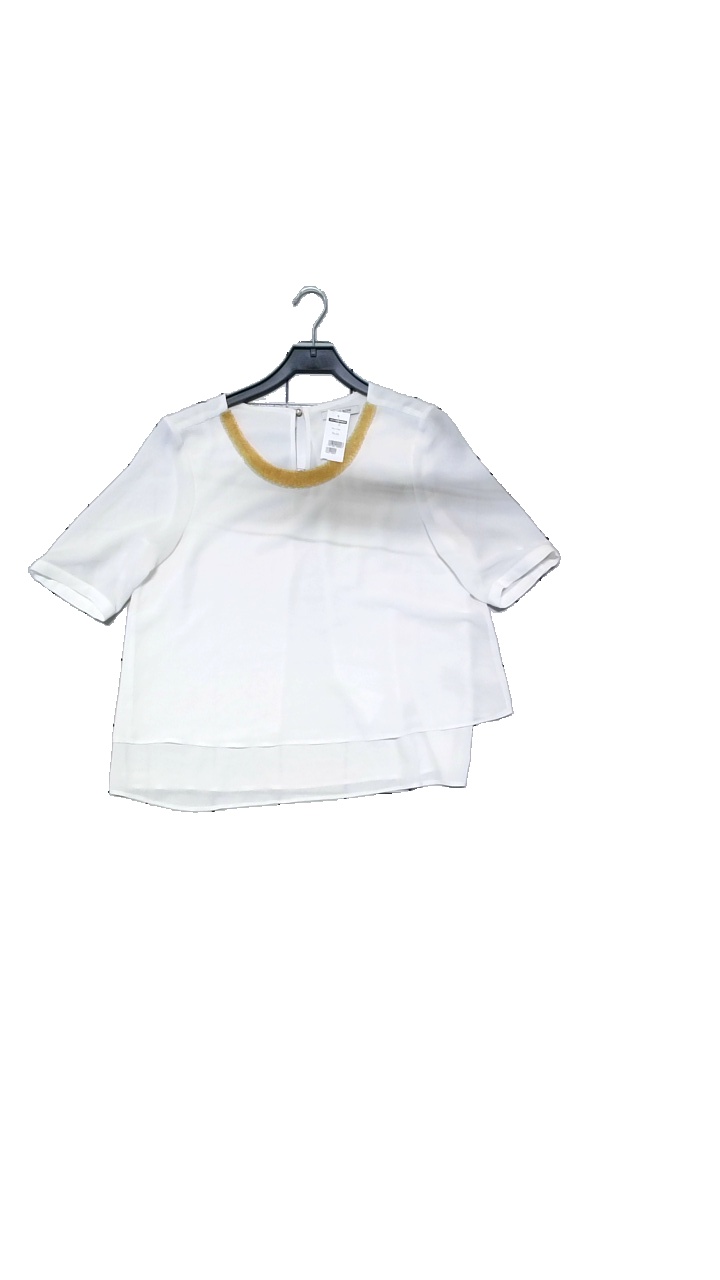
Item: Blouse (Ladies)
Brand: Saville Row
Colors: White
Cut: Loose
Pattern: Metallic
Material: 97% polyester, 3% elastane
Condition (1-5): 5
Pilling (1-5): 4
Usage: Reuse
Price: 50-100